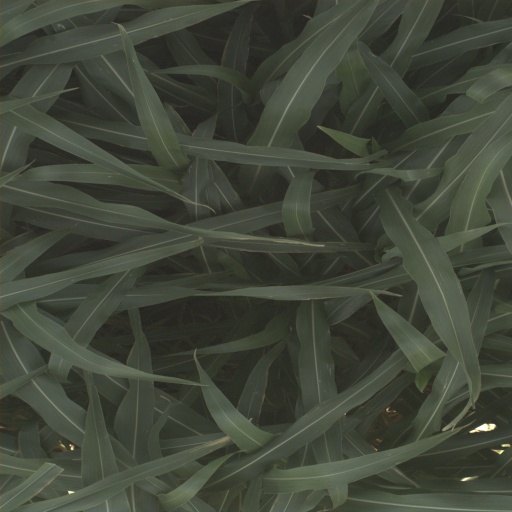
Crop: sorghum